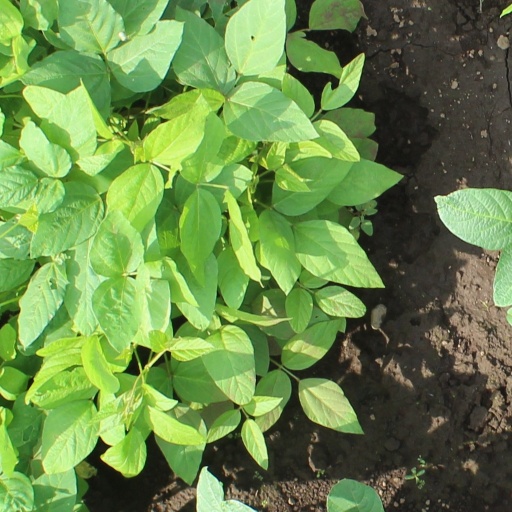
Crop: soybean